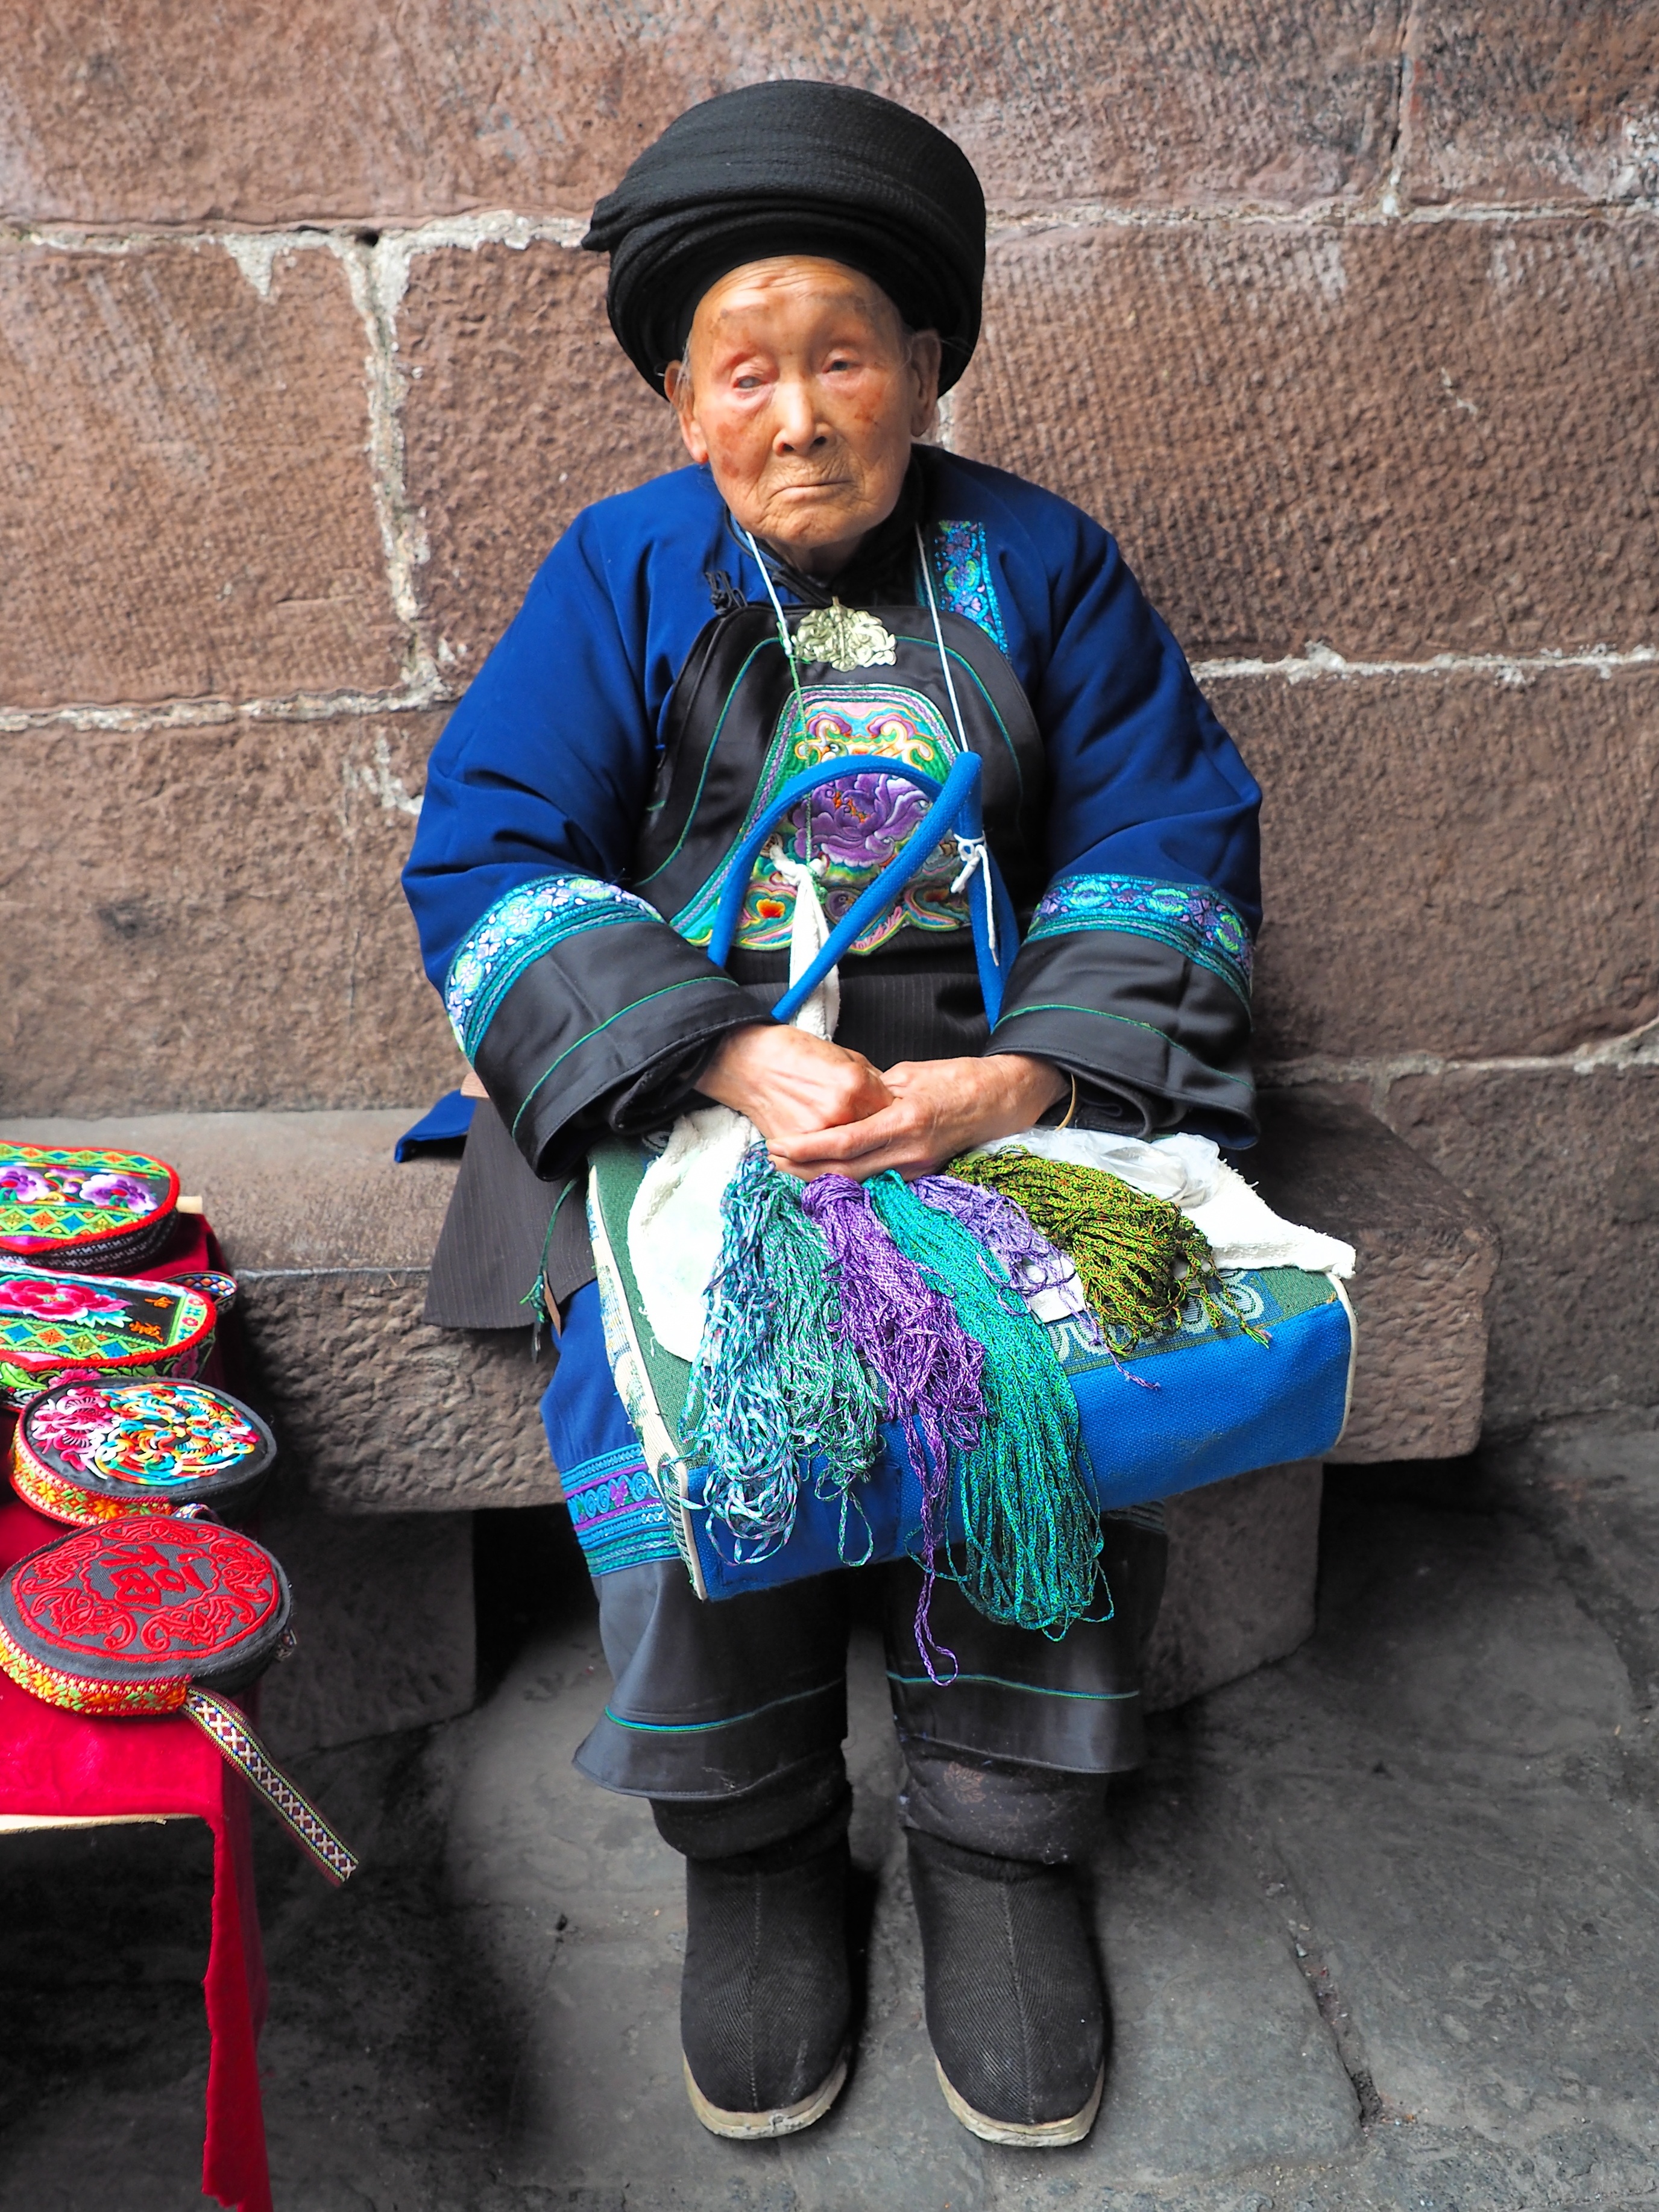
person, people, color, child, china, seller, fenghuang, ao, outdoores, traditional clothing, miao granny, 90 years